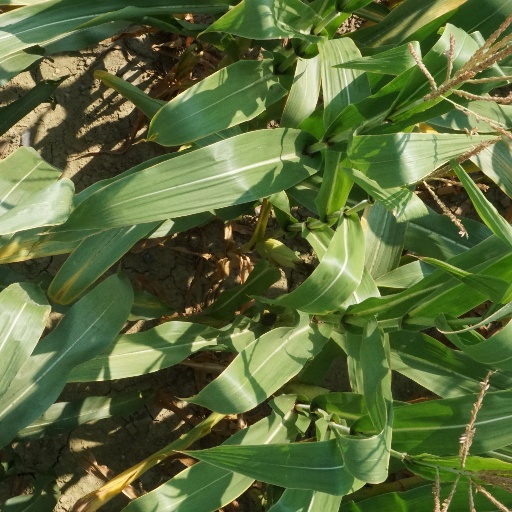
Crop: maize; corn